Exils

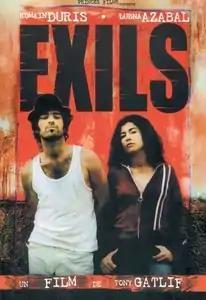

Exils is a 2004 French film by Tony Gatlif. The film follows two young bohemians, Zano and Naima. After having sex, the two spontaneously decide that they will travel to Algeria, where Naima's parents come from, and where Zano's (Romain Duris) "pied-noir" parents were once exiled. Their adventurous journey to Algiers is full of character exploration, relationship hiccups and imagery. The film was also a homecoming for Gatlif himself, seeing him return to Algeria 43 years after he left.